Our Lady of the Mississippi Abbey

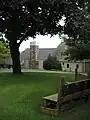
A view of the abbey church from a quiet resting area just outside

The Abbey of Our Lady of the Mississippi is located near Dubuque, Iowa. The nuns there are members of the branch of the Order of Cistercians of the Strict Observance, commonly referred to as Trappistines. They are a part of the Catholic Church in the Archdiocese of Dubuque.